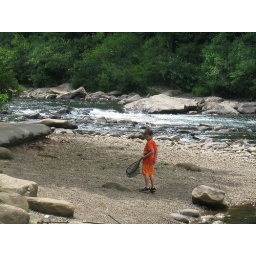
Hey little man, the fish are in the water not the rocks....2010